Malcolm X

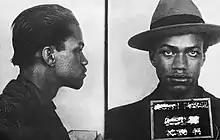
A Boston police mug shot of Malcolm taken in 1944, following his arrest for larceny

From age 14 to 21, Malcolm held a variety of jobs while living with his half-sister Ella Little-Collins in Roxbury, a largely African American neighborhood of Boston.